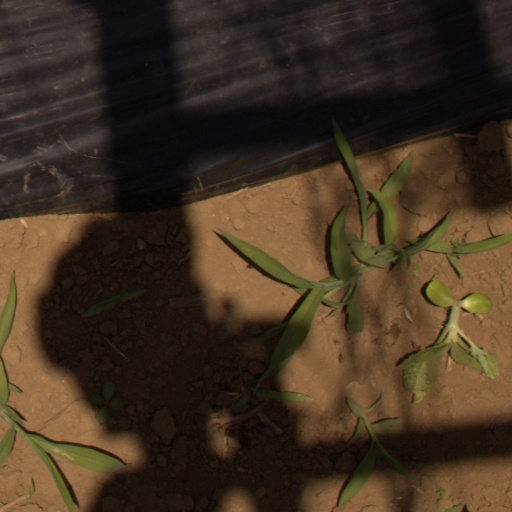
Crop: Jerusalem artichoke